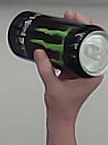
Product: monster_energydrink